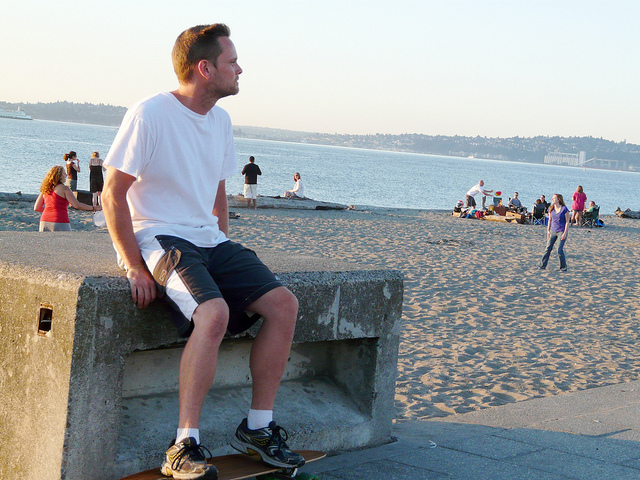
user: Given an image and a question. Answer the question in a short answer. Question: What sports could this man play at this location? Short Answer:
assistant: volleyball